2003 Boumerdès earthquake

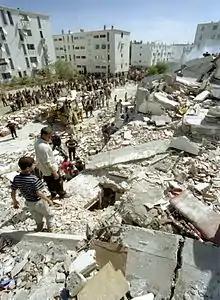

The 2003 Boumerdès earthquake occurred on May 21 at in northern Algeria. The shock had a moment magnitude of 6.8 and a maximum Mercalli intensity of X ("Extreme"). The epicentre of the earthquake was located near the town of Thénia in Boumerdès Province, approximately 60 km east of the capital Algiers. The quake was the strongest to hit Algeria in more than twenty years – since 1980, when a magnitude 7.1 earthquake resulted in at least 2,633 deaths.